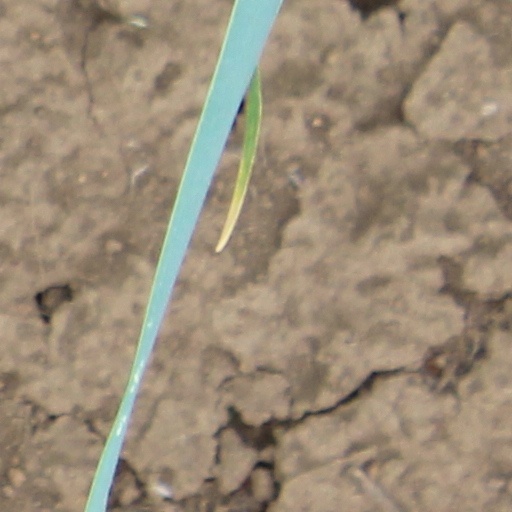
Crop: wheat